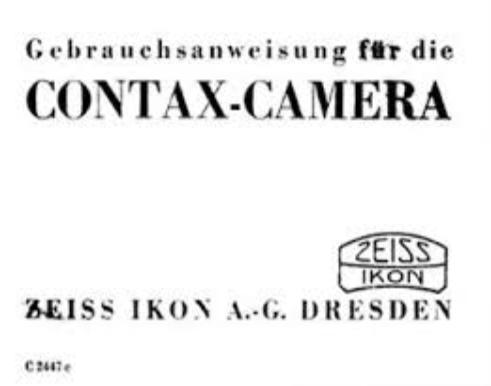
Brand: Contax
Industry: Electronic